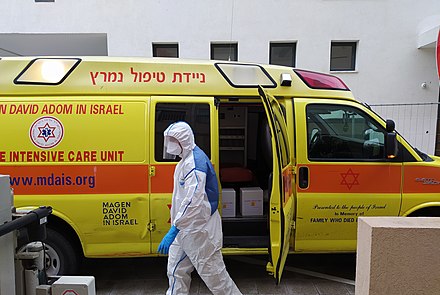
Objects detected:
Mask
Gloves
Coverall